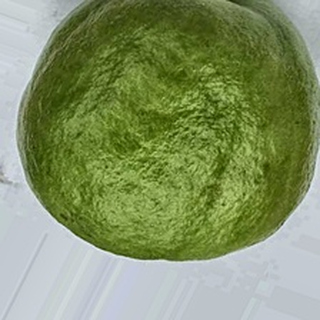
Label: healthy_guava